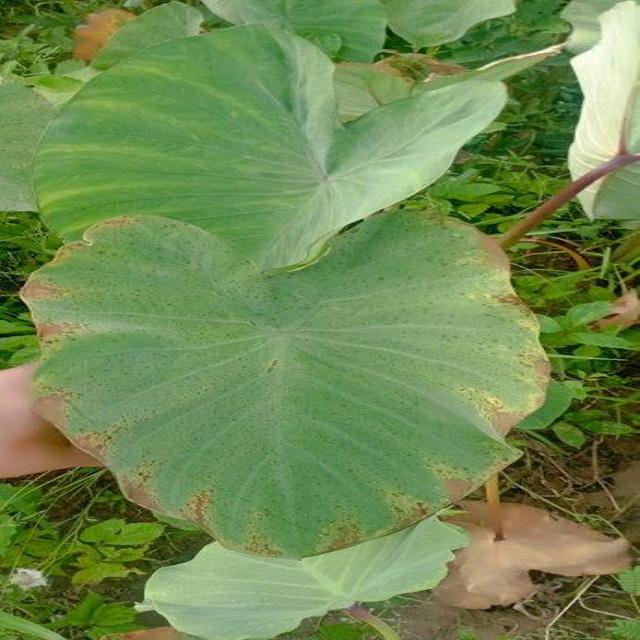
Label: Mid_Blight